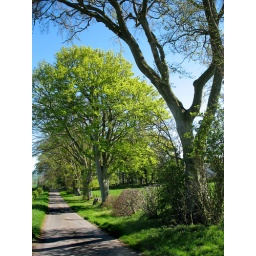
One of the many little roads in the Scottish Borders lined by trees just made for cycling